Bangkong

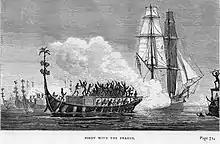
Iban Dayak bangkong fleet attacking brig Lily.

The name "bangkong" may have its roots from word "wa", "wangka", "waga", "wangga", and "bangka" of Austronesian languages. The term is associated with outrigger perahu or small perahu. This boat is also called perahu pengayau, with the "pengayau" means "raider" or "warrior", thus it can be translated as "war prahu".